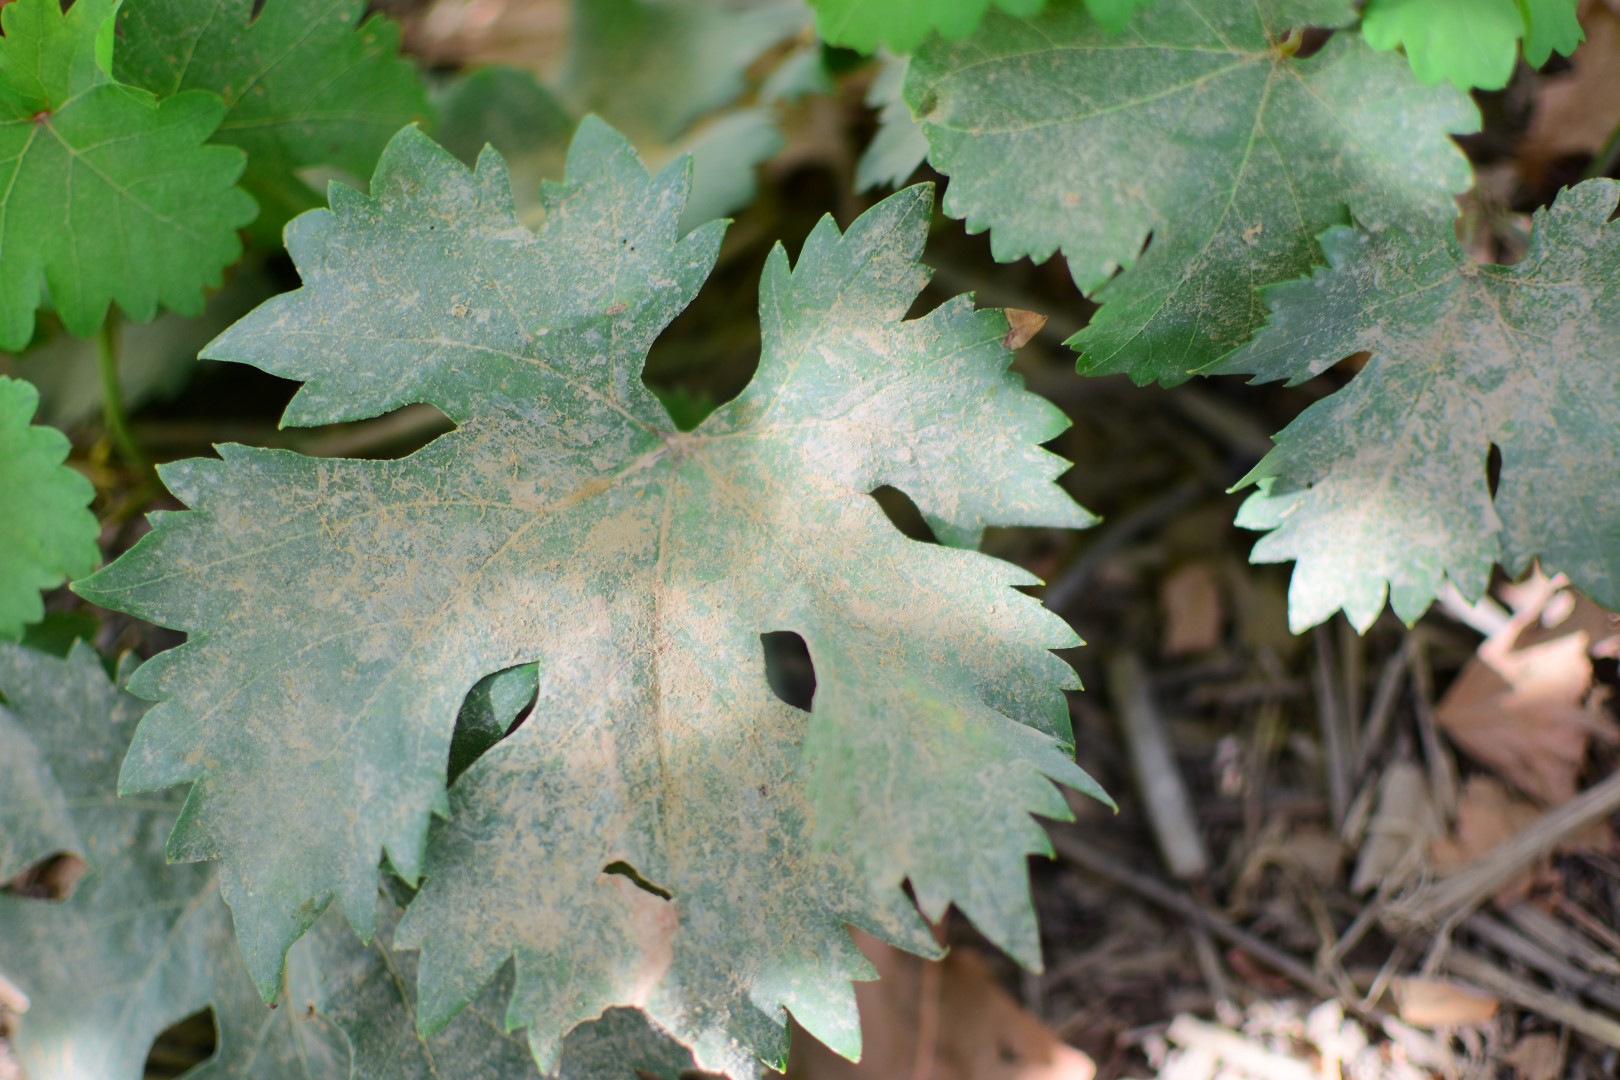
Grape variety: Shdah